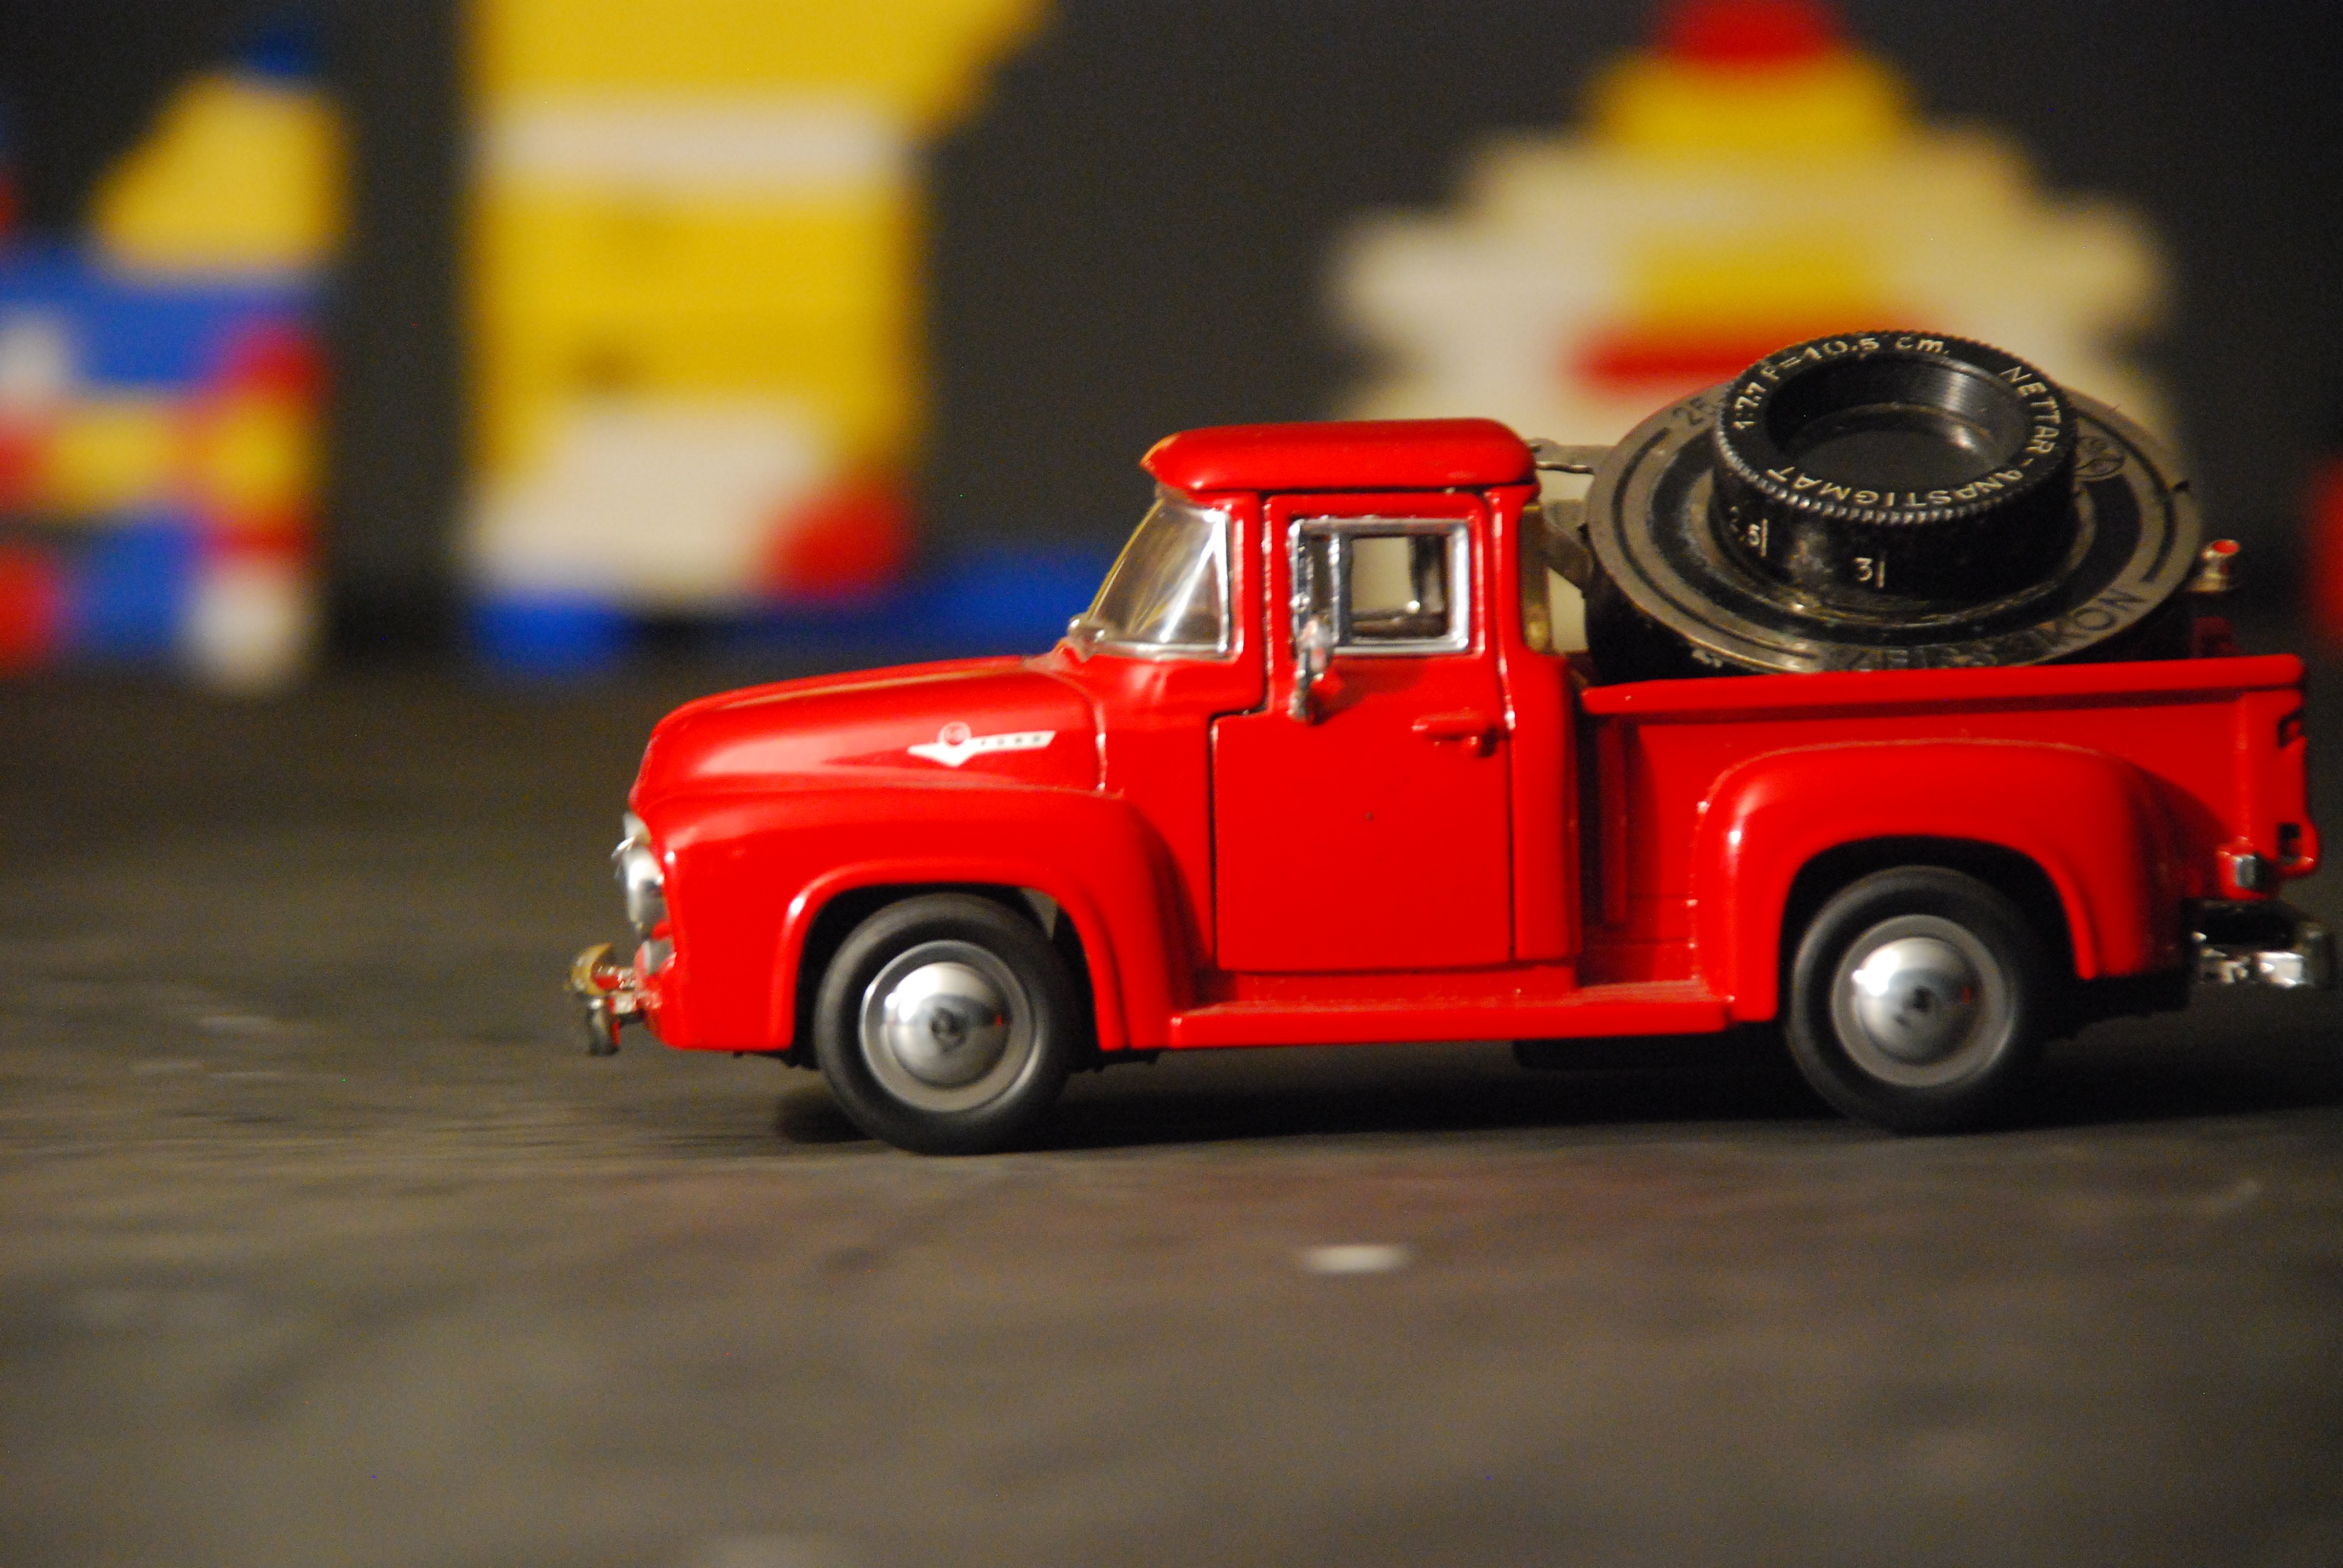
car, truck, vehicle, motor vehicle, antique car, pickup truck, land vehicle, automobile make, compact car